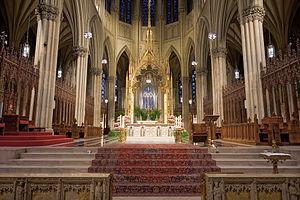
NYC - St. Patrick's Cathedral - Choeur
La cathédrale Saint-Patrick de New York, construite entre 1853 et 1878, est située dans le quartier de gratte-ciel de Midtown à New York, en plein cœur de l'arrondissement de Manhattan.